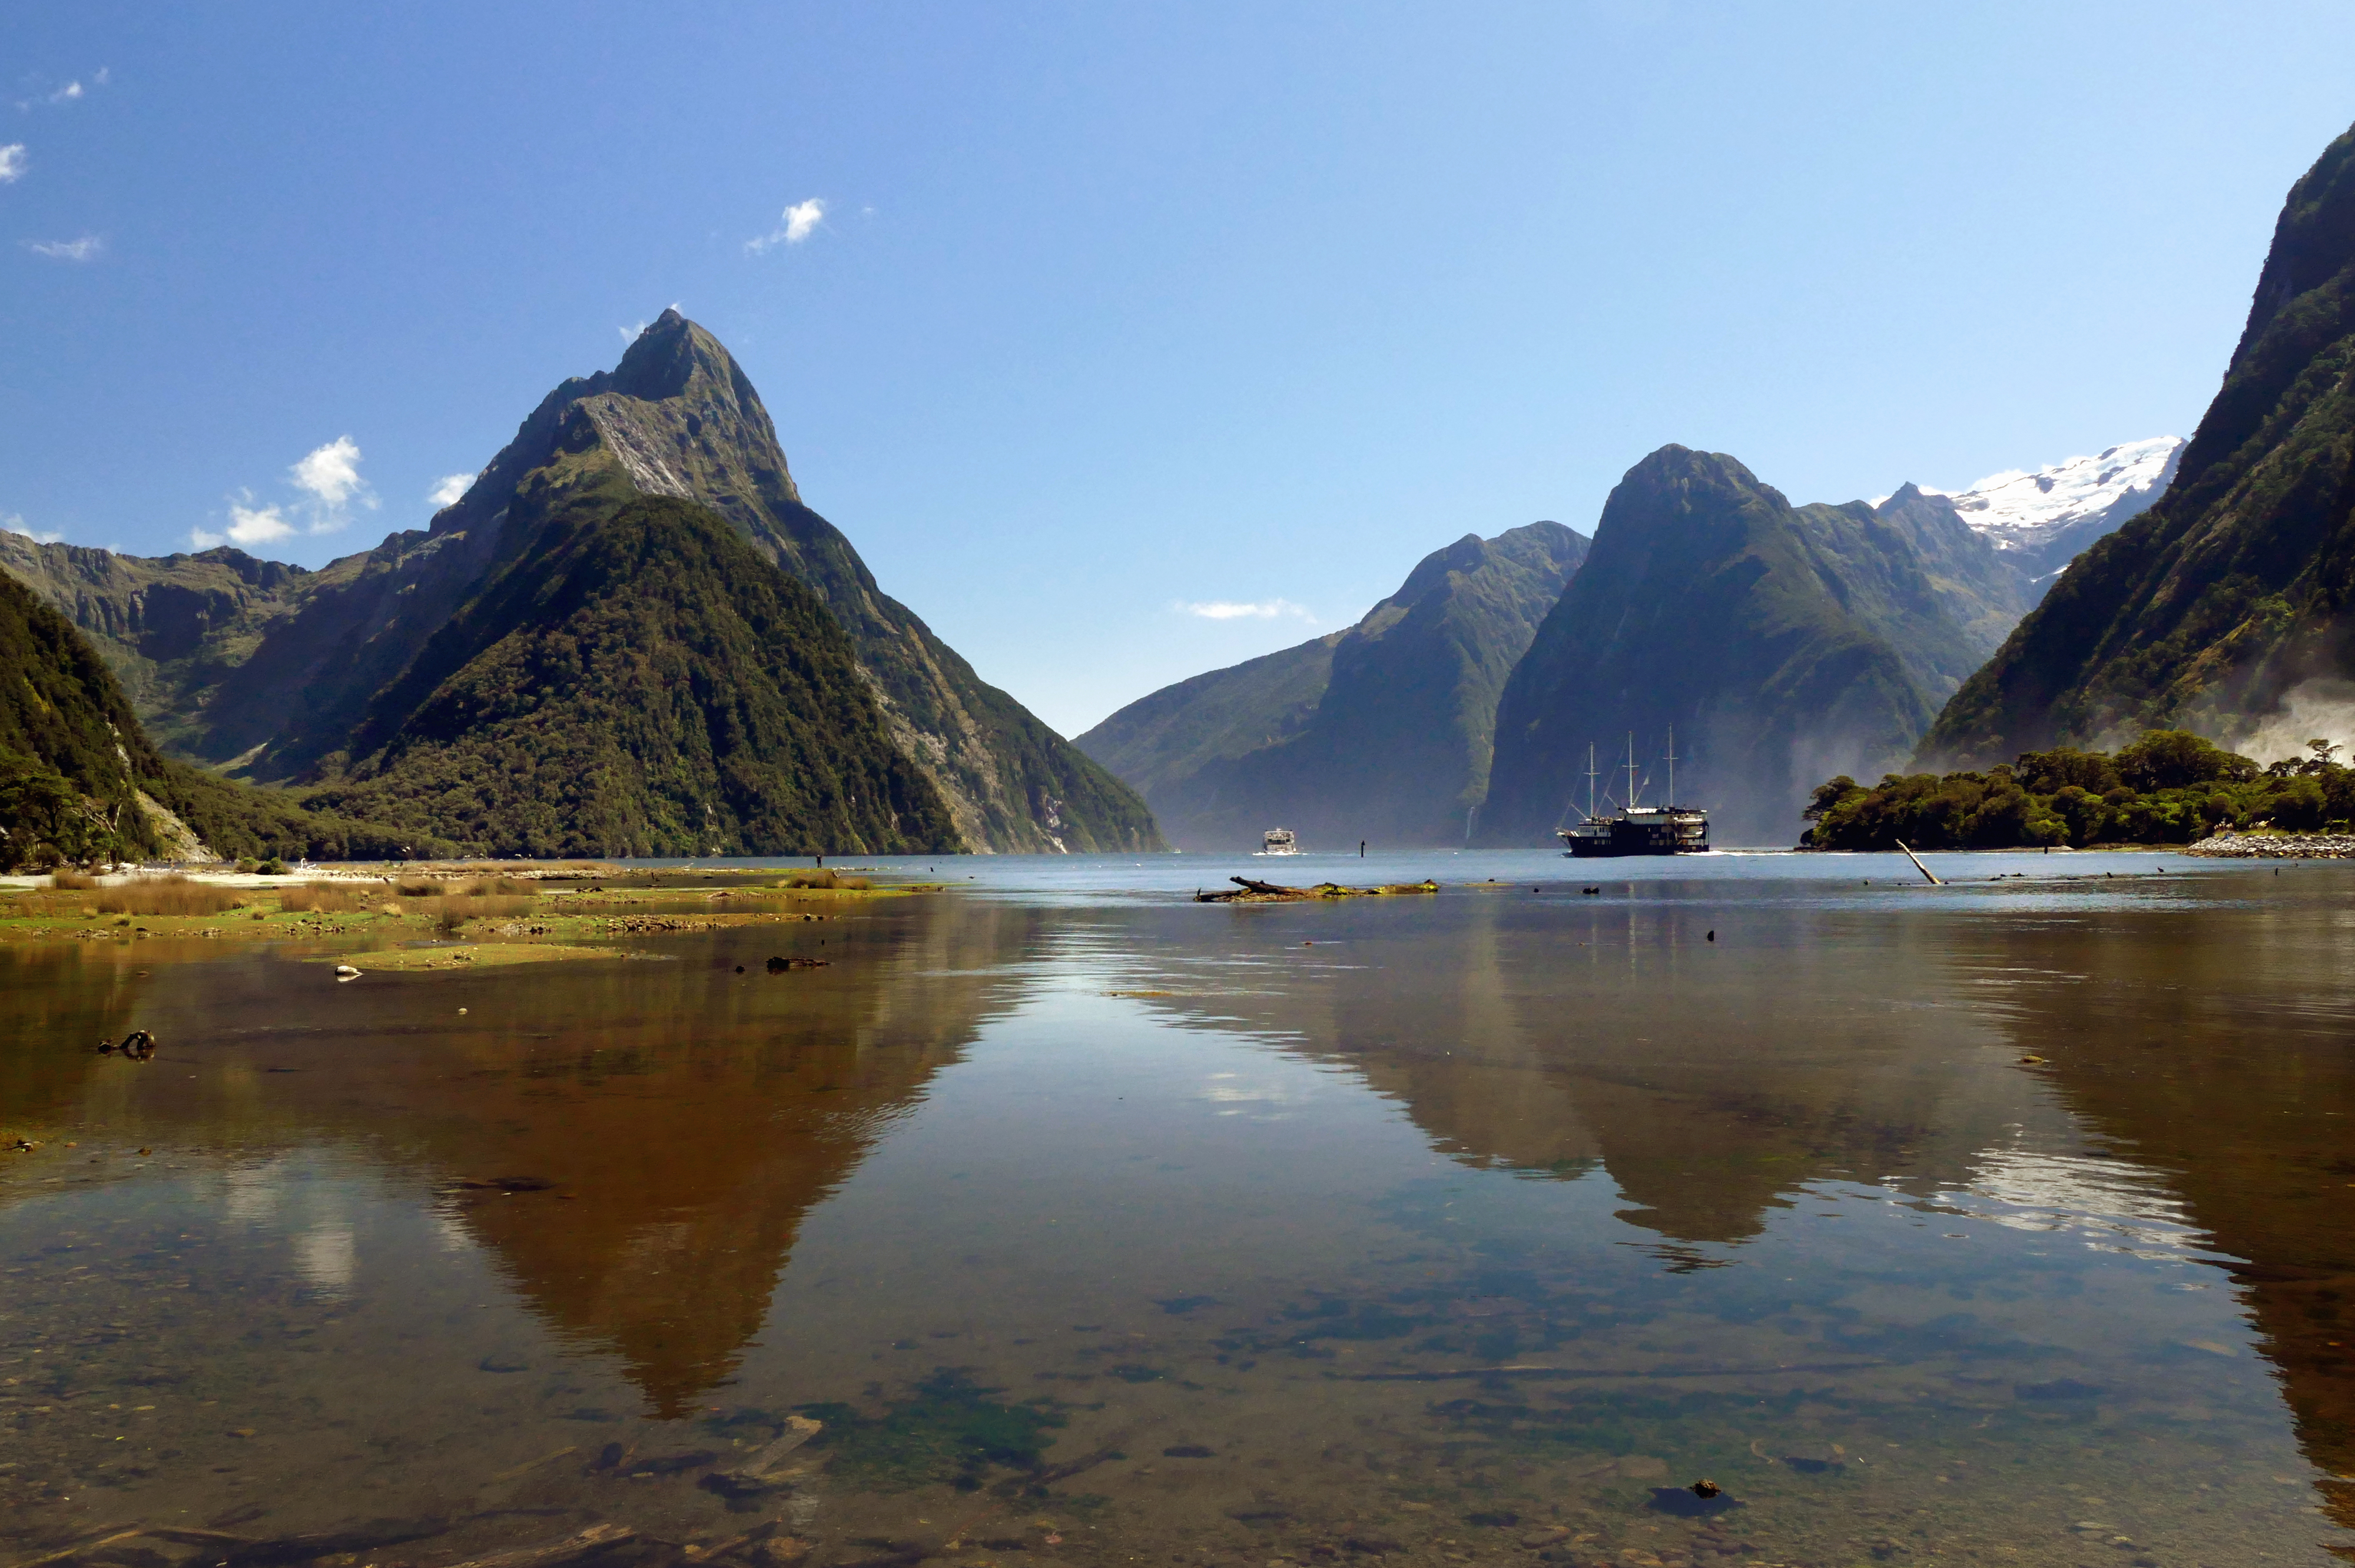
landscape, sea, water, nature, wilderness, mountain, lake, river, valley, mountain range, reflection, seascape, fjord, reservoir, highland, body of water, alps, newzealand, fell, lumixfz1000, fiordlandnationalpark, milfordsound, loch, landform, geographical feature, mountainous landforms, glacial landform